Matanikau Offensive

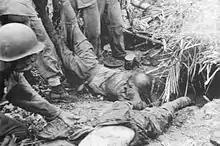
U.S. Marines drag the bodies of dead Japanese soldiers from their bunker in the Point Cruz area after the battle in early November.

After chasing away the Japanese forces at Koli Point, the U.S. renewed the western offensive towards Kokumbona on 10 November with three battalions under the overall command of U.S. Marine Colonel John M. Arthur. In the meantime, fresh Japanese troops from the 228th Infantry Regiment of the 38th Infantry Division landed by Tokyo Express over several nights beginning on 5November and effectively resisted the American attack. After making small advances, at 13:45 on 11 November Vandegrift suddenly ordered all the American forces to return to the east bank of the Matanikau.